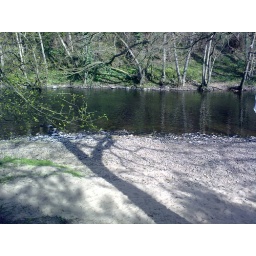
A pebble beach with real sand in Harrogate